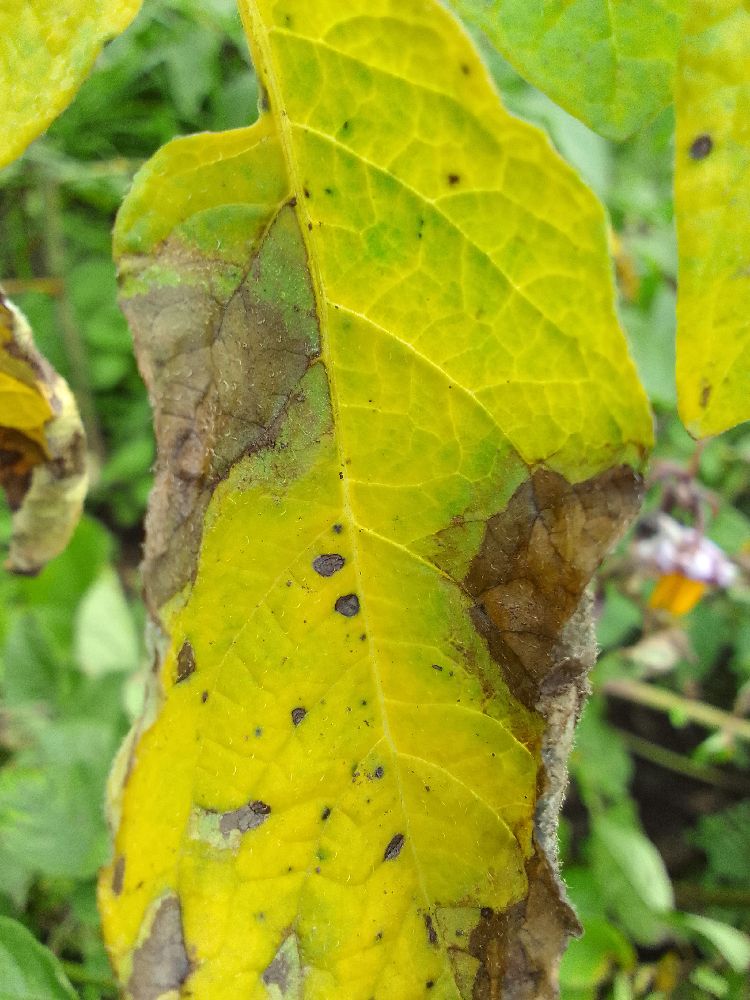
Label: Late blight